Cockade of France

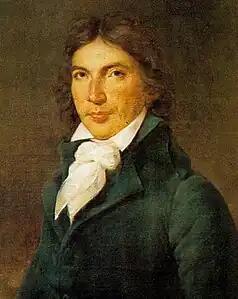
Camille Desmoulins, who devised the first French cockade

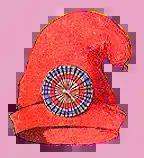
The Phrygian cap with a French tricolor cockade, symbols of the Revolution

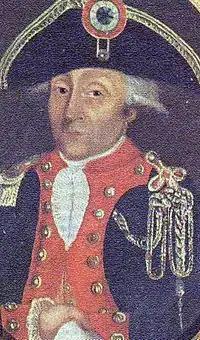
Officer of the "gendarmerie nationale" of the revolutionary era wearing a hat with a tricolor cockade

The French tricolor cockade was devised at the beginning of the French Revolution. On 12 July 1789 – two days before the storming of the Bastille – the revolutionary journalist Camille Desmoulins, calling on the Parisian crowd to revolt, asked the protesters what color to adopt as a symbol of the revolution, proposing either green (representing hope) or the blue of the American revolution, symbol of freedom and democracy. The protesters responded "The green! The green! We want green cockades!" Desmoulins then took a green leaf from the ground and pinned it to his hat. However, the green was abandoned after just one day because it was also the color of the king's brother, the reactionary Count of Artois, later King Charles X.